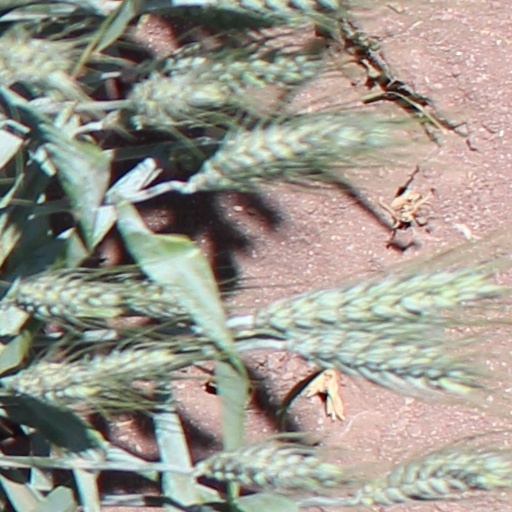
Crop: wheat